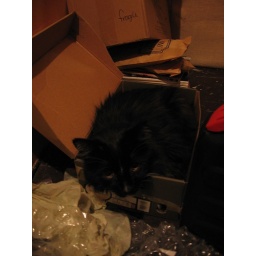
Orca in a shoe box